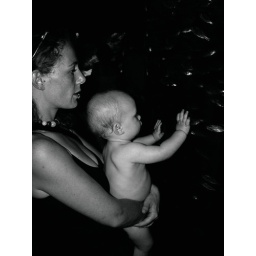
giant fish bowl in France